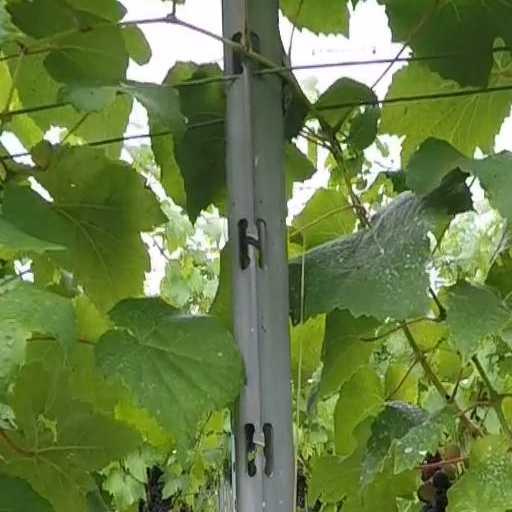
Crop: grape